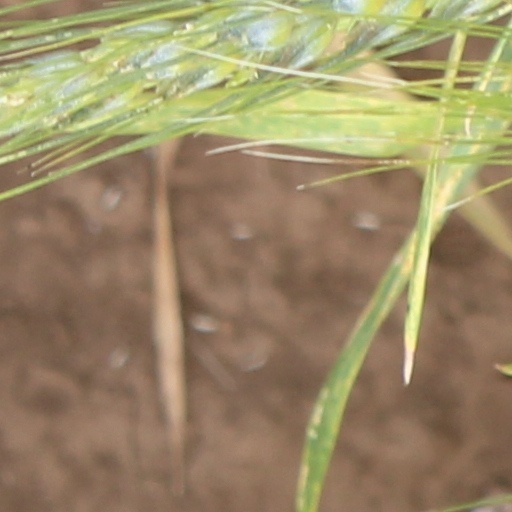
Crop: wheat